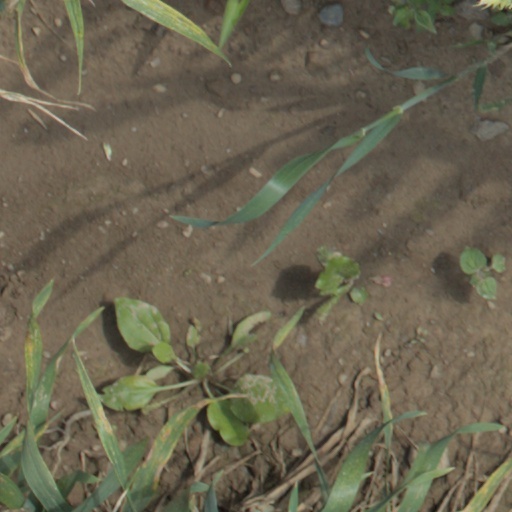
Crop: wheat